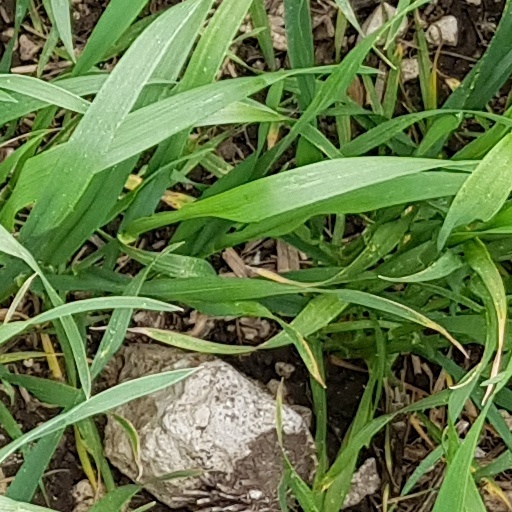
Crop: wheat